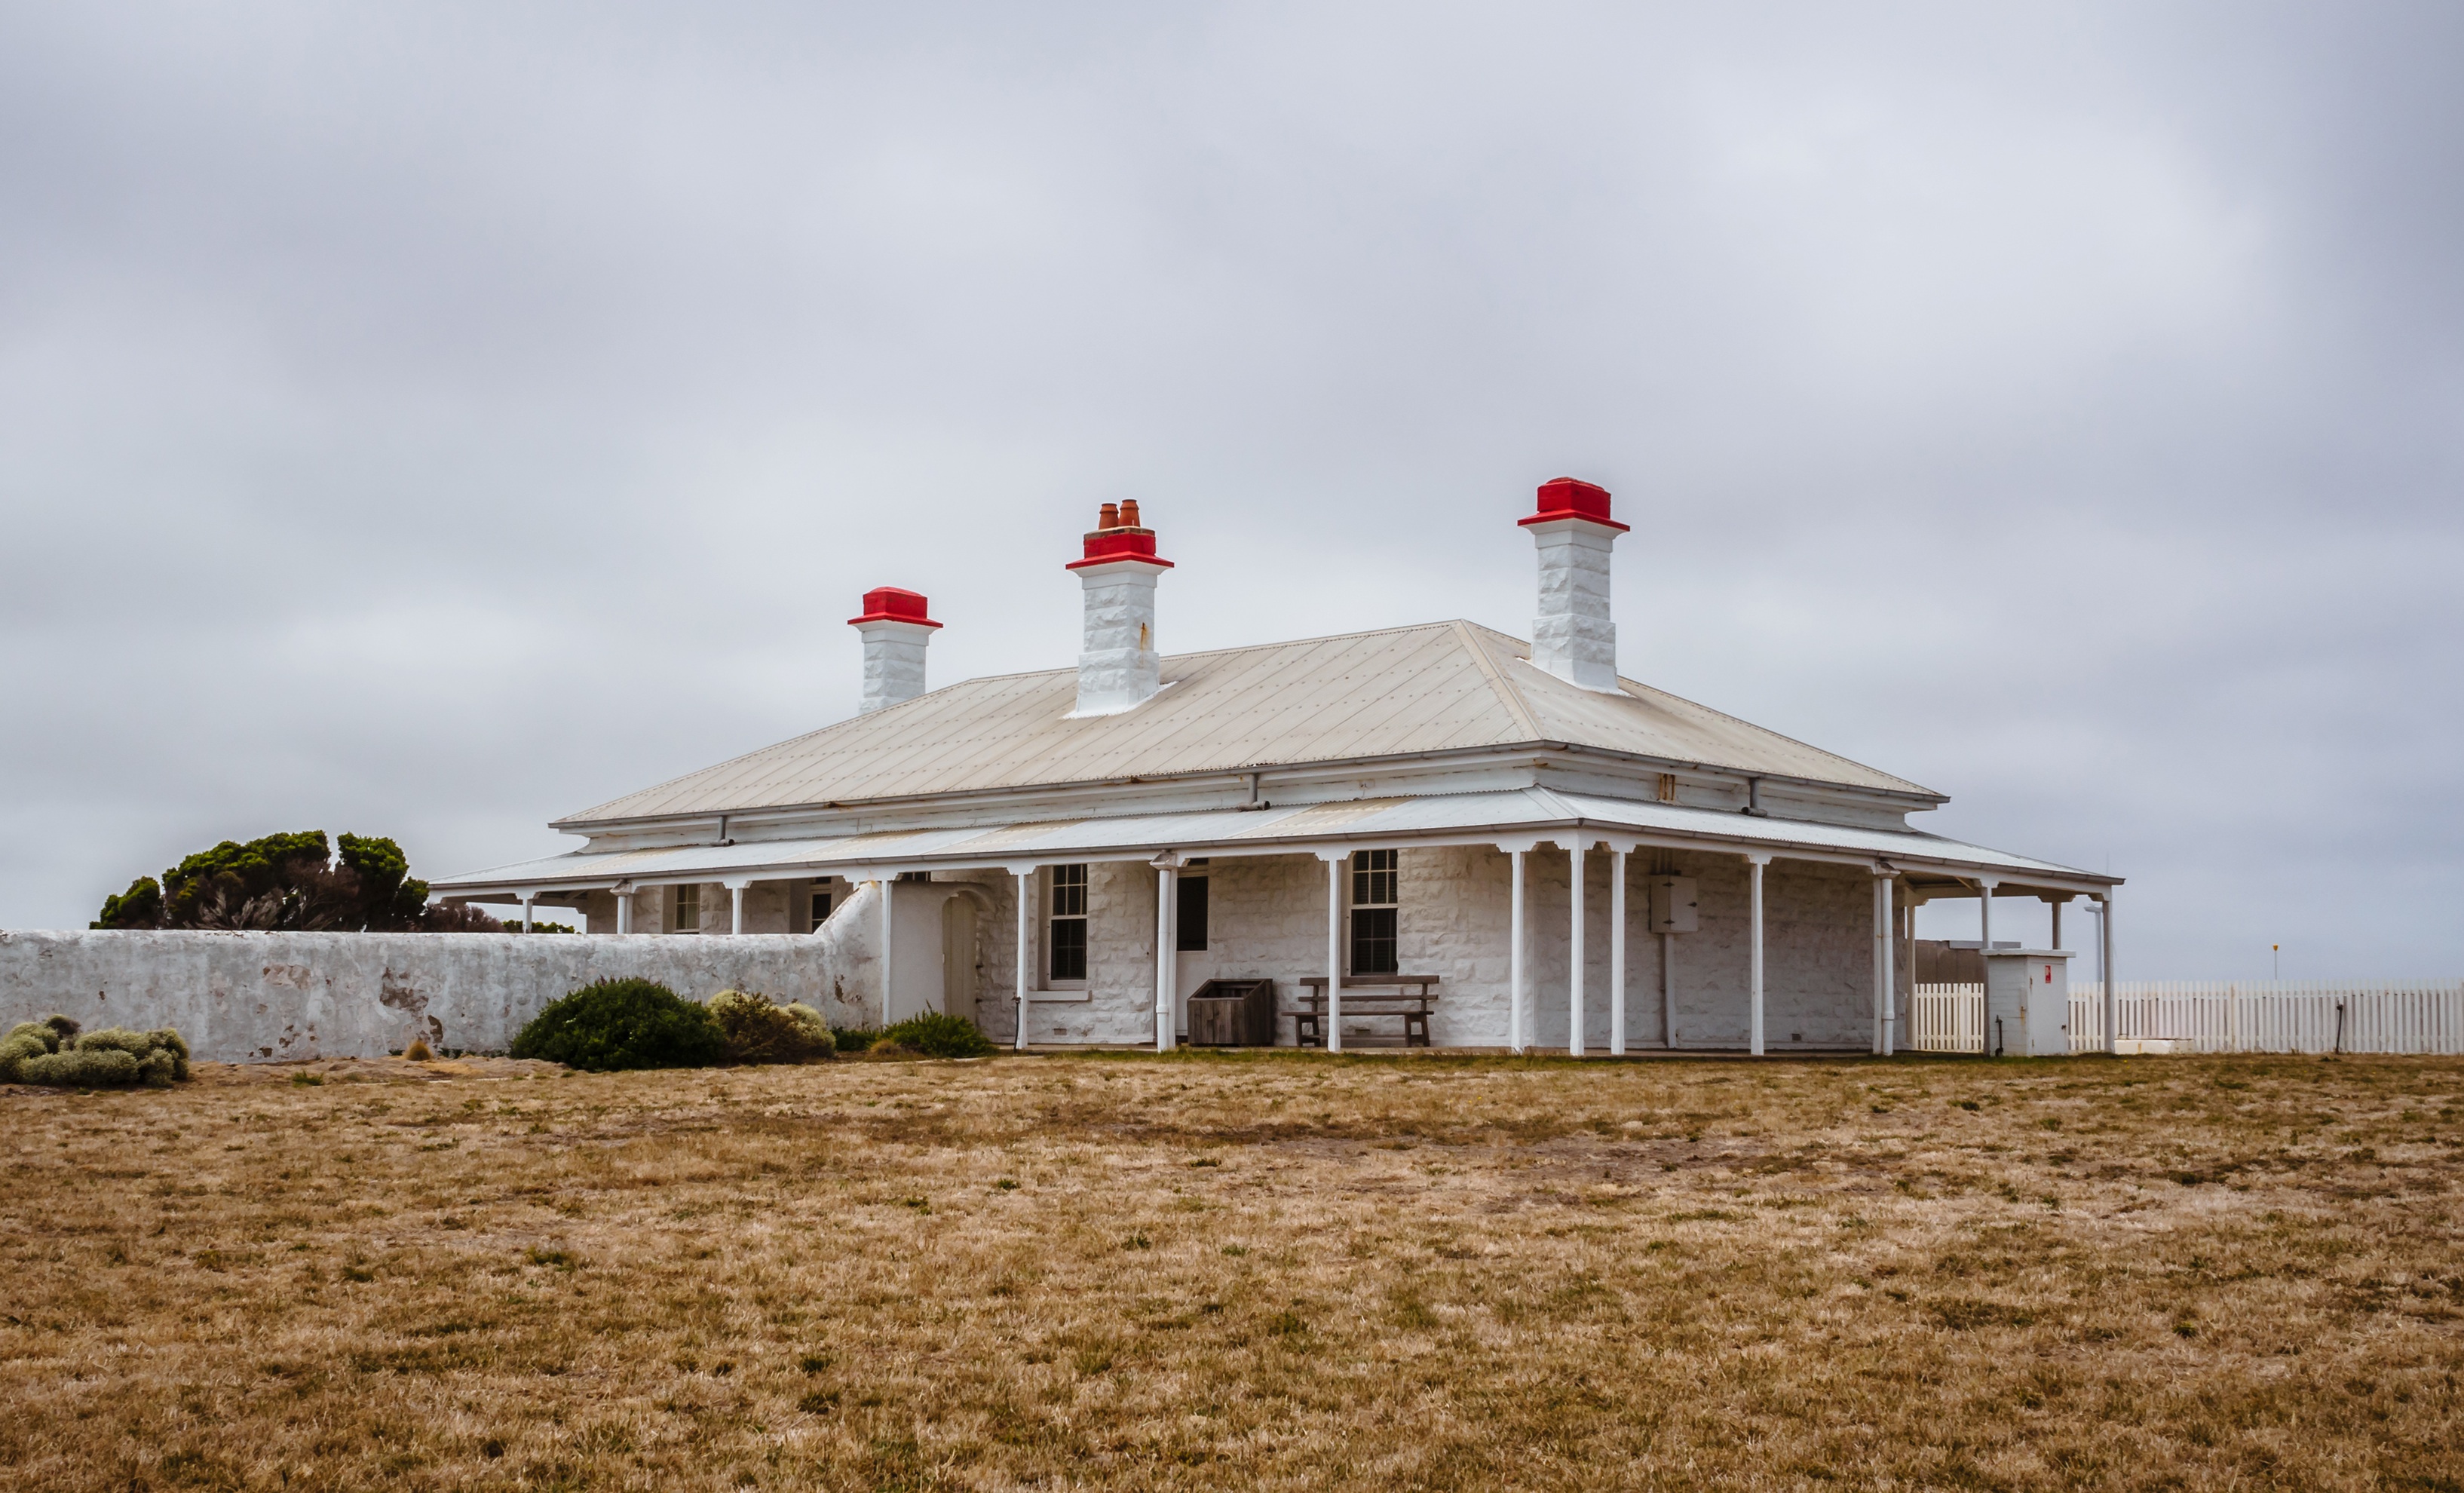
lighthouse, farm, building, tower, rural area